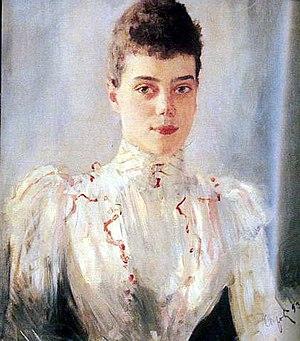
Cet article ne reprend que les tableaux pour lesquels une image est disponible dans la liste en langue russe Список портретов Валентина Серова, qui reprend l'ensemble des portraits réalisés par ce peintre russe.